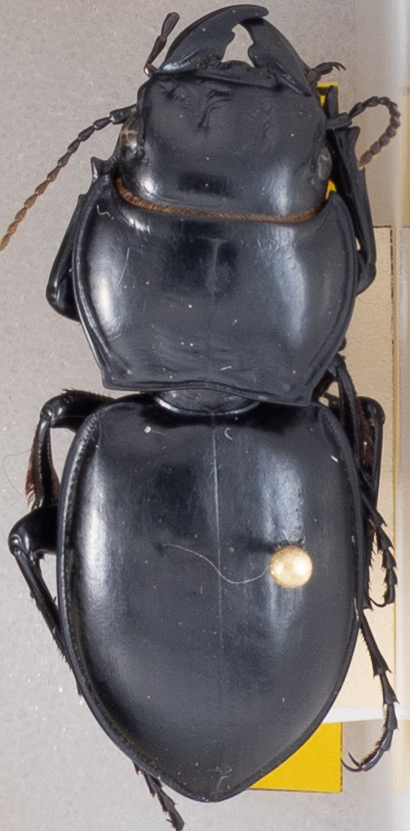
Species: Pasimachus californicus
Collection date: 2022-08-10
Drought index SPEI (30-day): -1.28
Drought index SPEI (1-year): -2.09
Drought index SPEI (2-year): -1.13